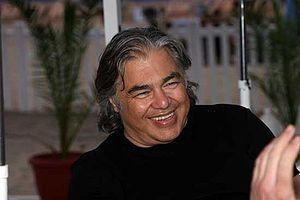
Aaron Russo était un producteur et réalisateur américain de films, basé à Hollywood. D’autre part, il devint plus tard dans la vie un militant politique, tournant notamment plusieurs documentaires de tendance libertarienne, tels que Mad as Hell et America: Freedom to Fascism.